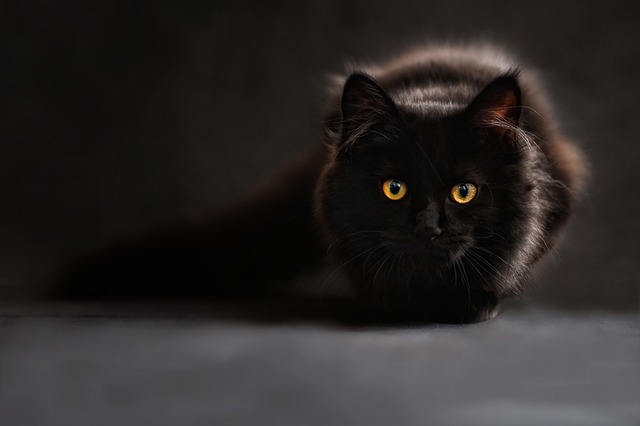
Label: gatto